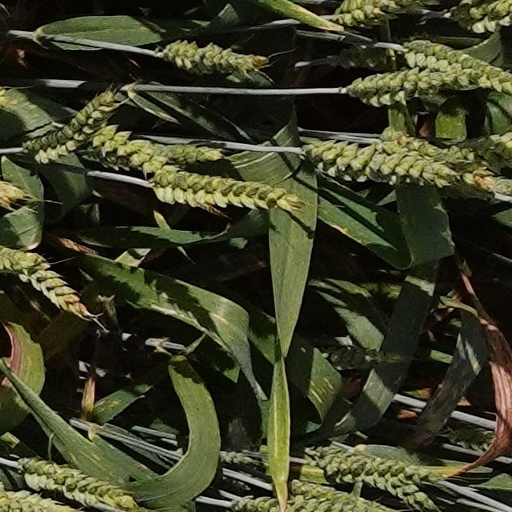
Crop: wheat